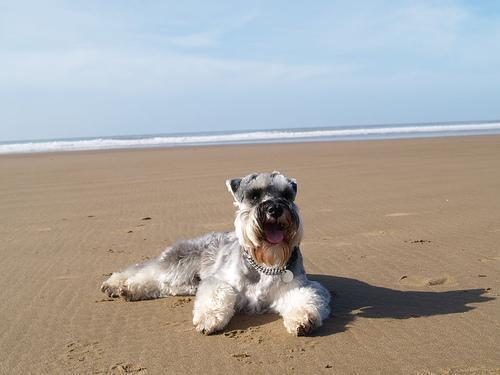
miniature_schnauzer